Honey Lacuna

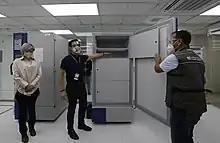
Vice Mayor Honey Lacuna (left), together with vaccine czar Carlito Galvez Jr. (right) and Mayor Isko Moreno (center), during the opening of Santa Ana Hospital's cold storage for COVID-19 vaccines in 2021

Lacuna then entered politics when she substituted a candidate for councilor in the 4th district of Manila who withdrew from the race ahead of the 2004 city elections. She ran under the ticket of her father, who was the running mate of former Mayor Mel Lopez of Koalisyon ng Nagkakaisang Pilipino. She then won, serving as a Manila city councilor from the 4th district for three consecutive terms from 2004 to 2013. As councilor, she served in the minority whip from 2004 to 2007, was chairperson of the Committee on Education, a member of 38 committees, and majority floor leader, the first woman to be named so. She also authored, among others, the following: